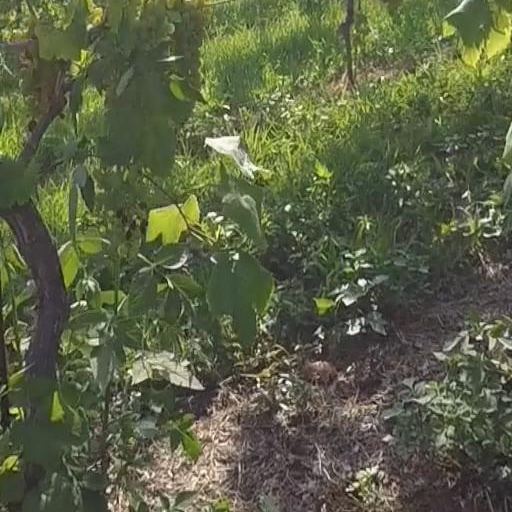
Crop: grape